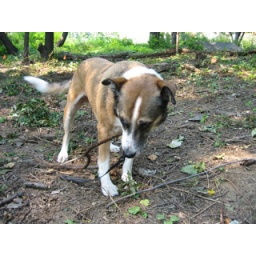
Dexter helps clear brush for a new dog run in St. Nicholas Park at 135th Street.